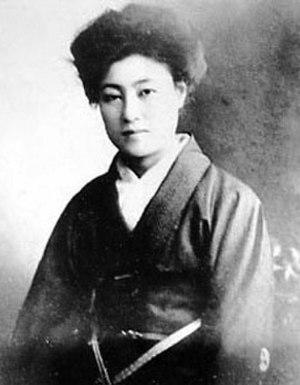
Sada Yacco ou Sadayakko, née à Tokyo le 18 juillet 1871 et morte le 7 décembre 1946 à Atami est une actrice et danseuse tragique japonaise, dont les prestations scéniques ont fortement influencé la danse moderne et sont notamment citées par Ruth Saint Denis ou encore Isadora Duncan.